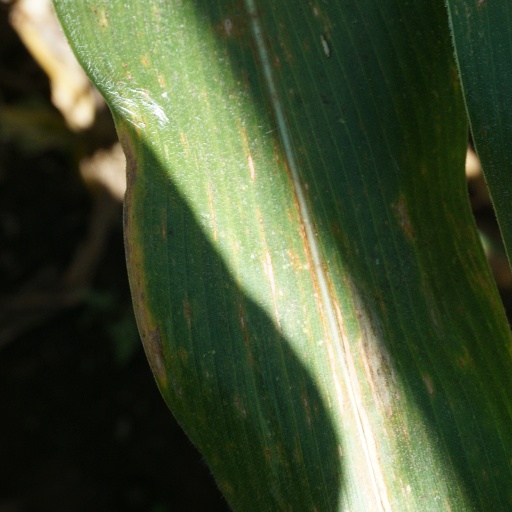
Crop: maize; corn